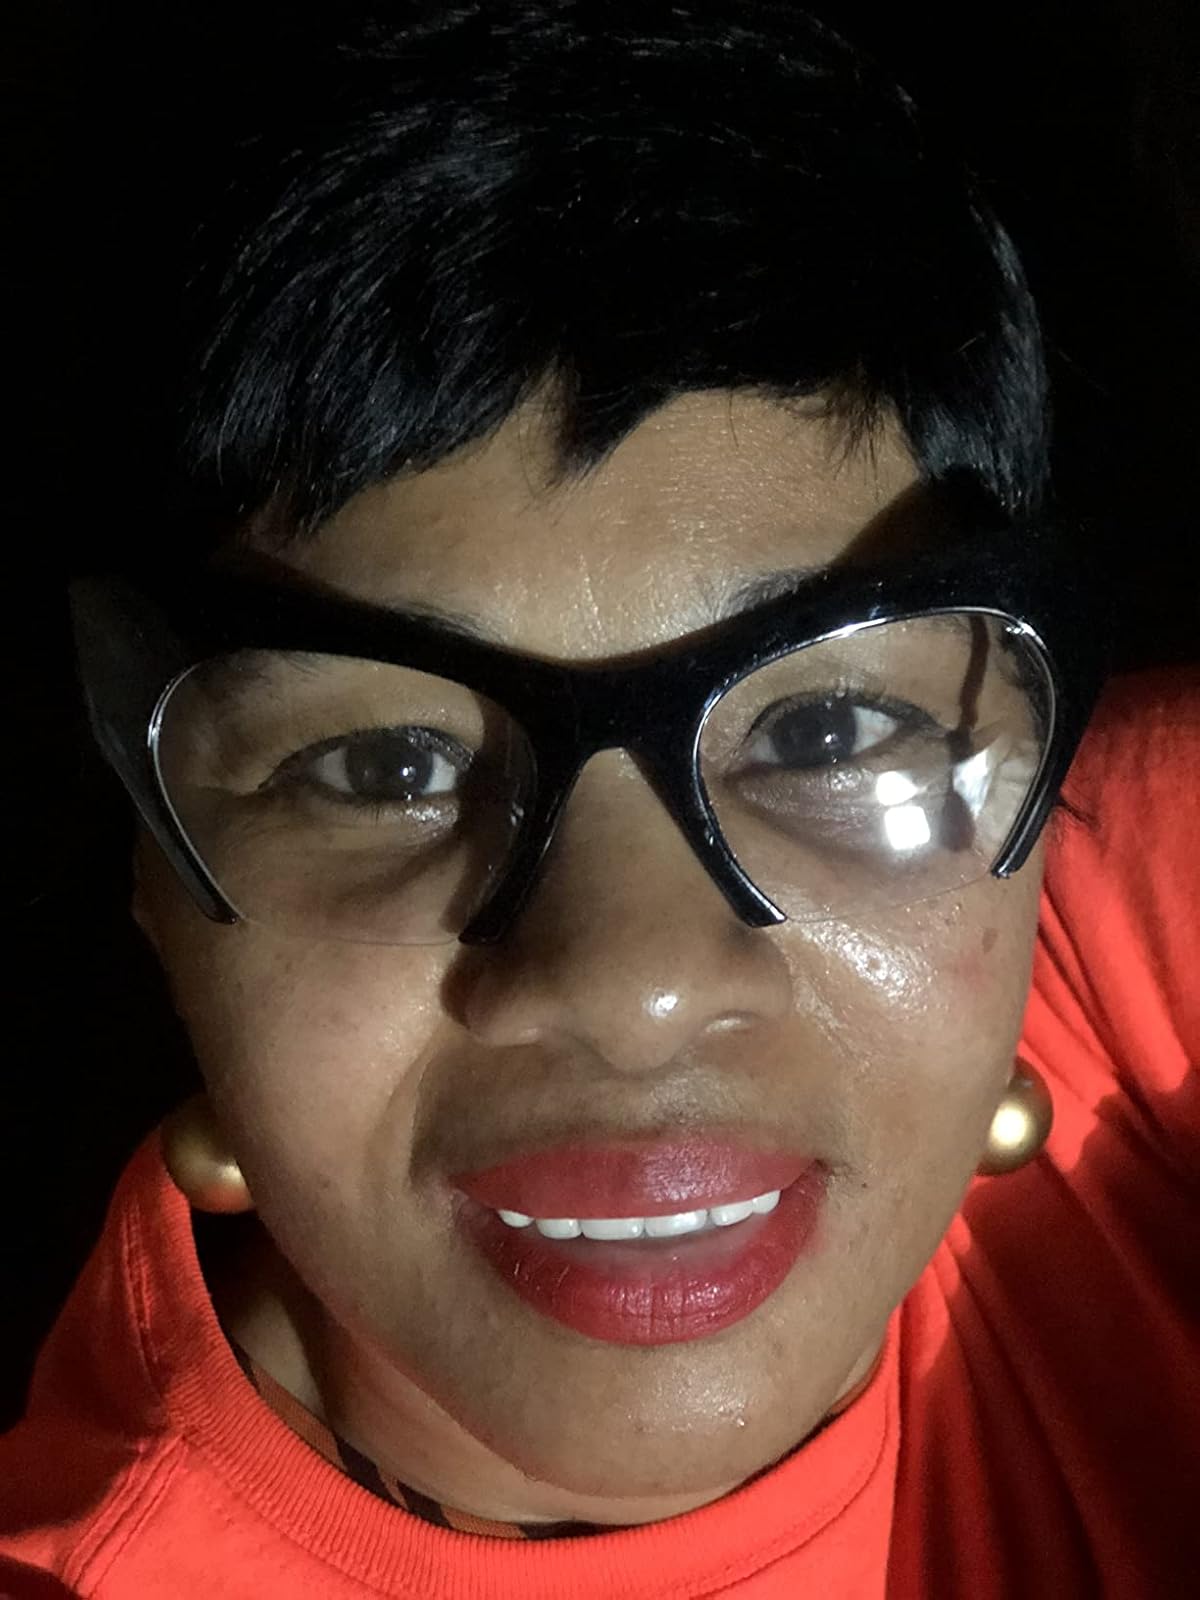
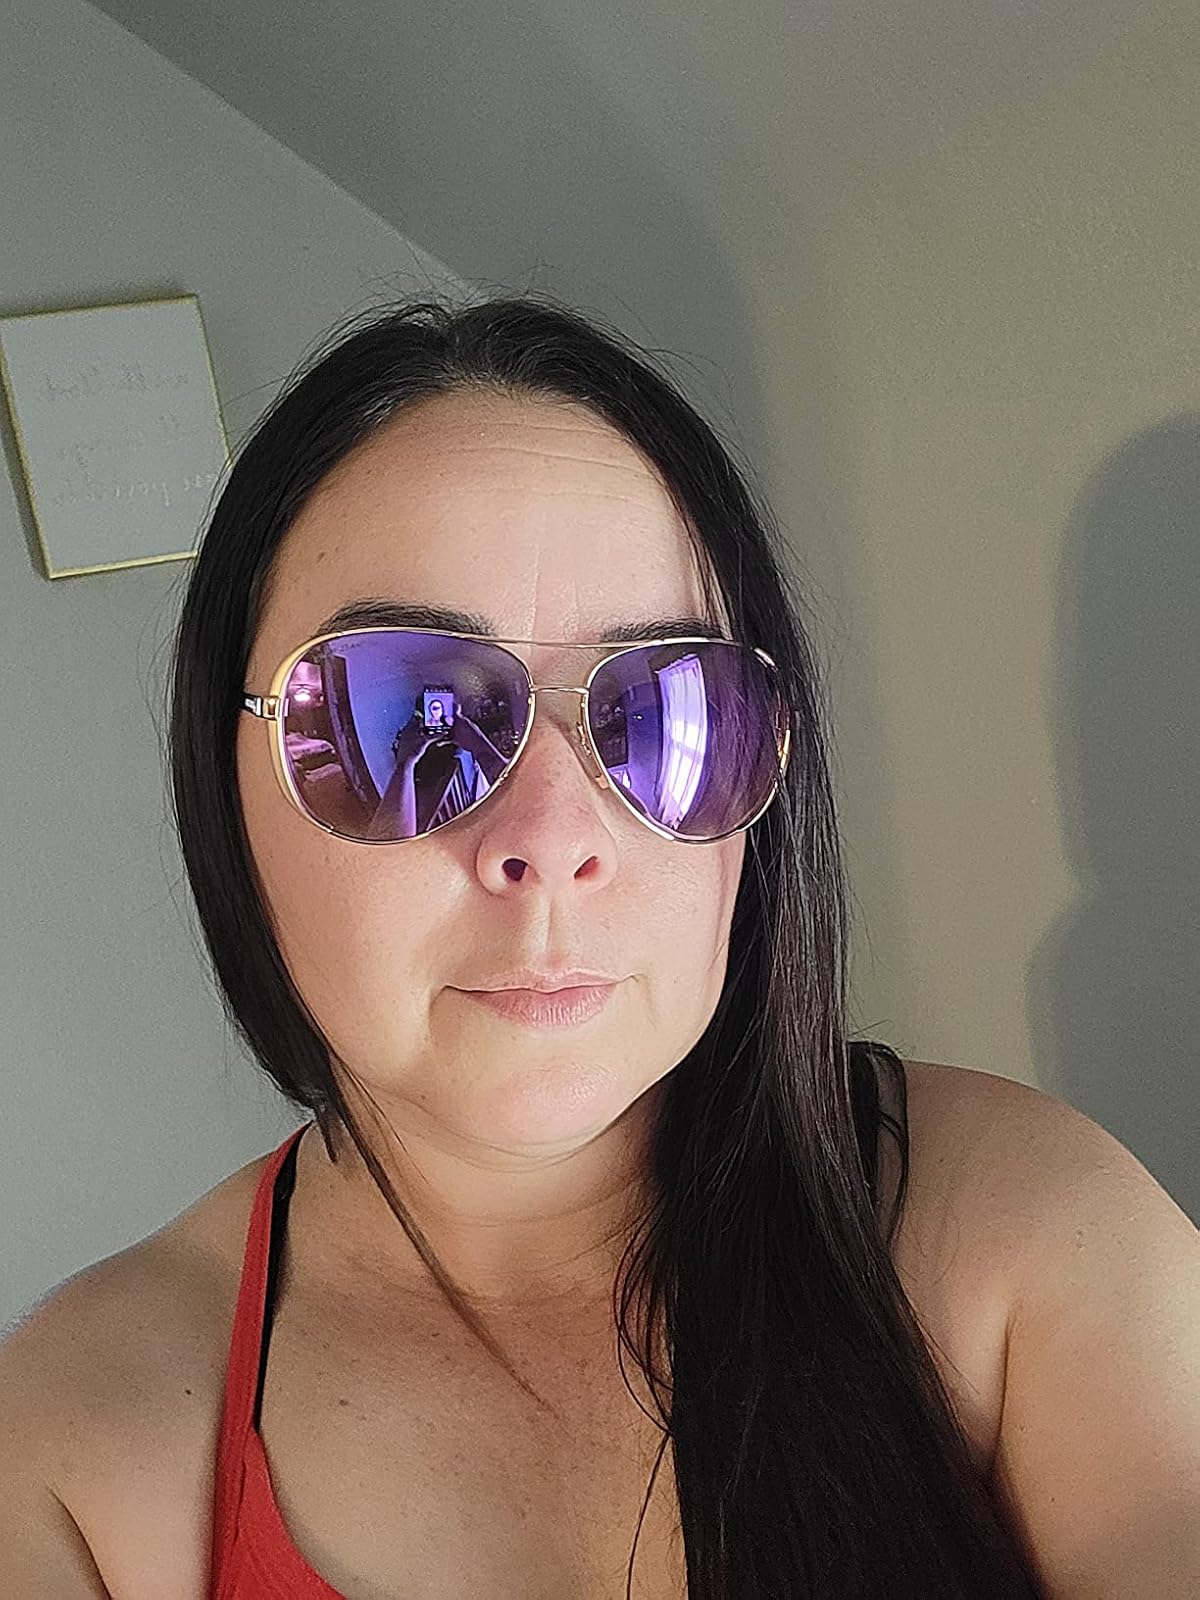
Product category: accessories_sunglasses
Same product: no